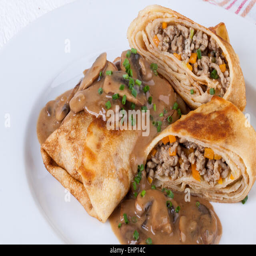
savory mince pancakes or tortillas cut open to show the ground or minced meat and vegetable filling in a rich tasty